Downtown Historic District (Galesville, Wisconsin)

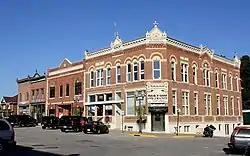

Downtown Historic District in Galesville, Wisconsin is a historic district that was listed on the National Register of Historic Places in 1984.